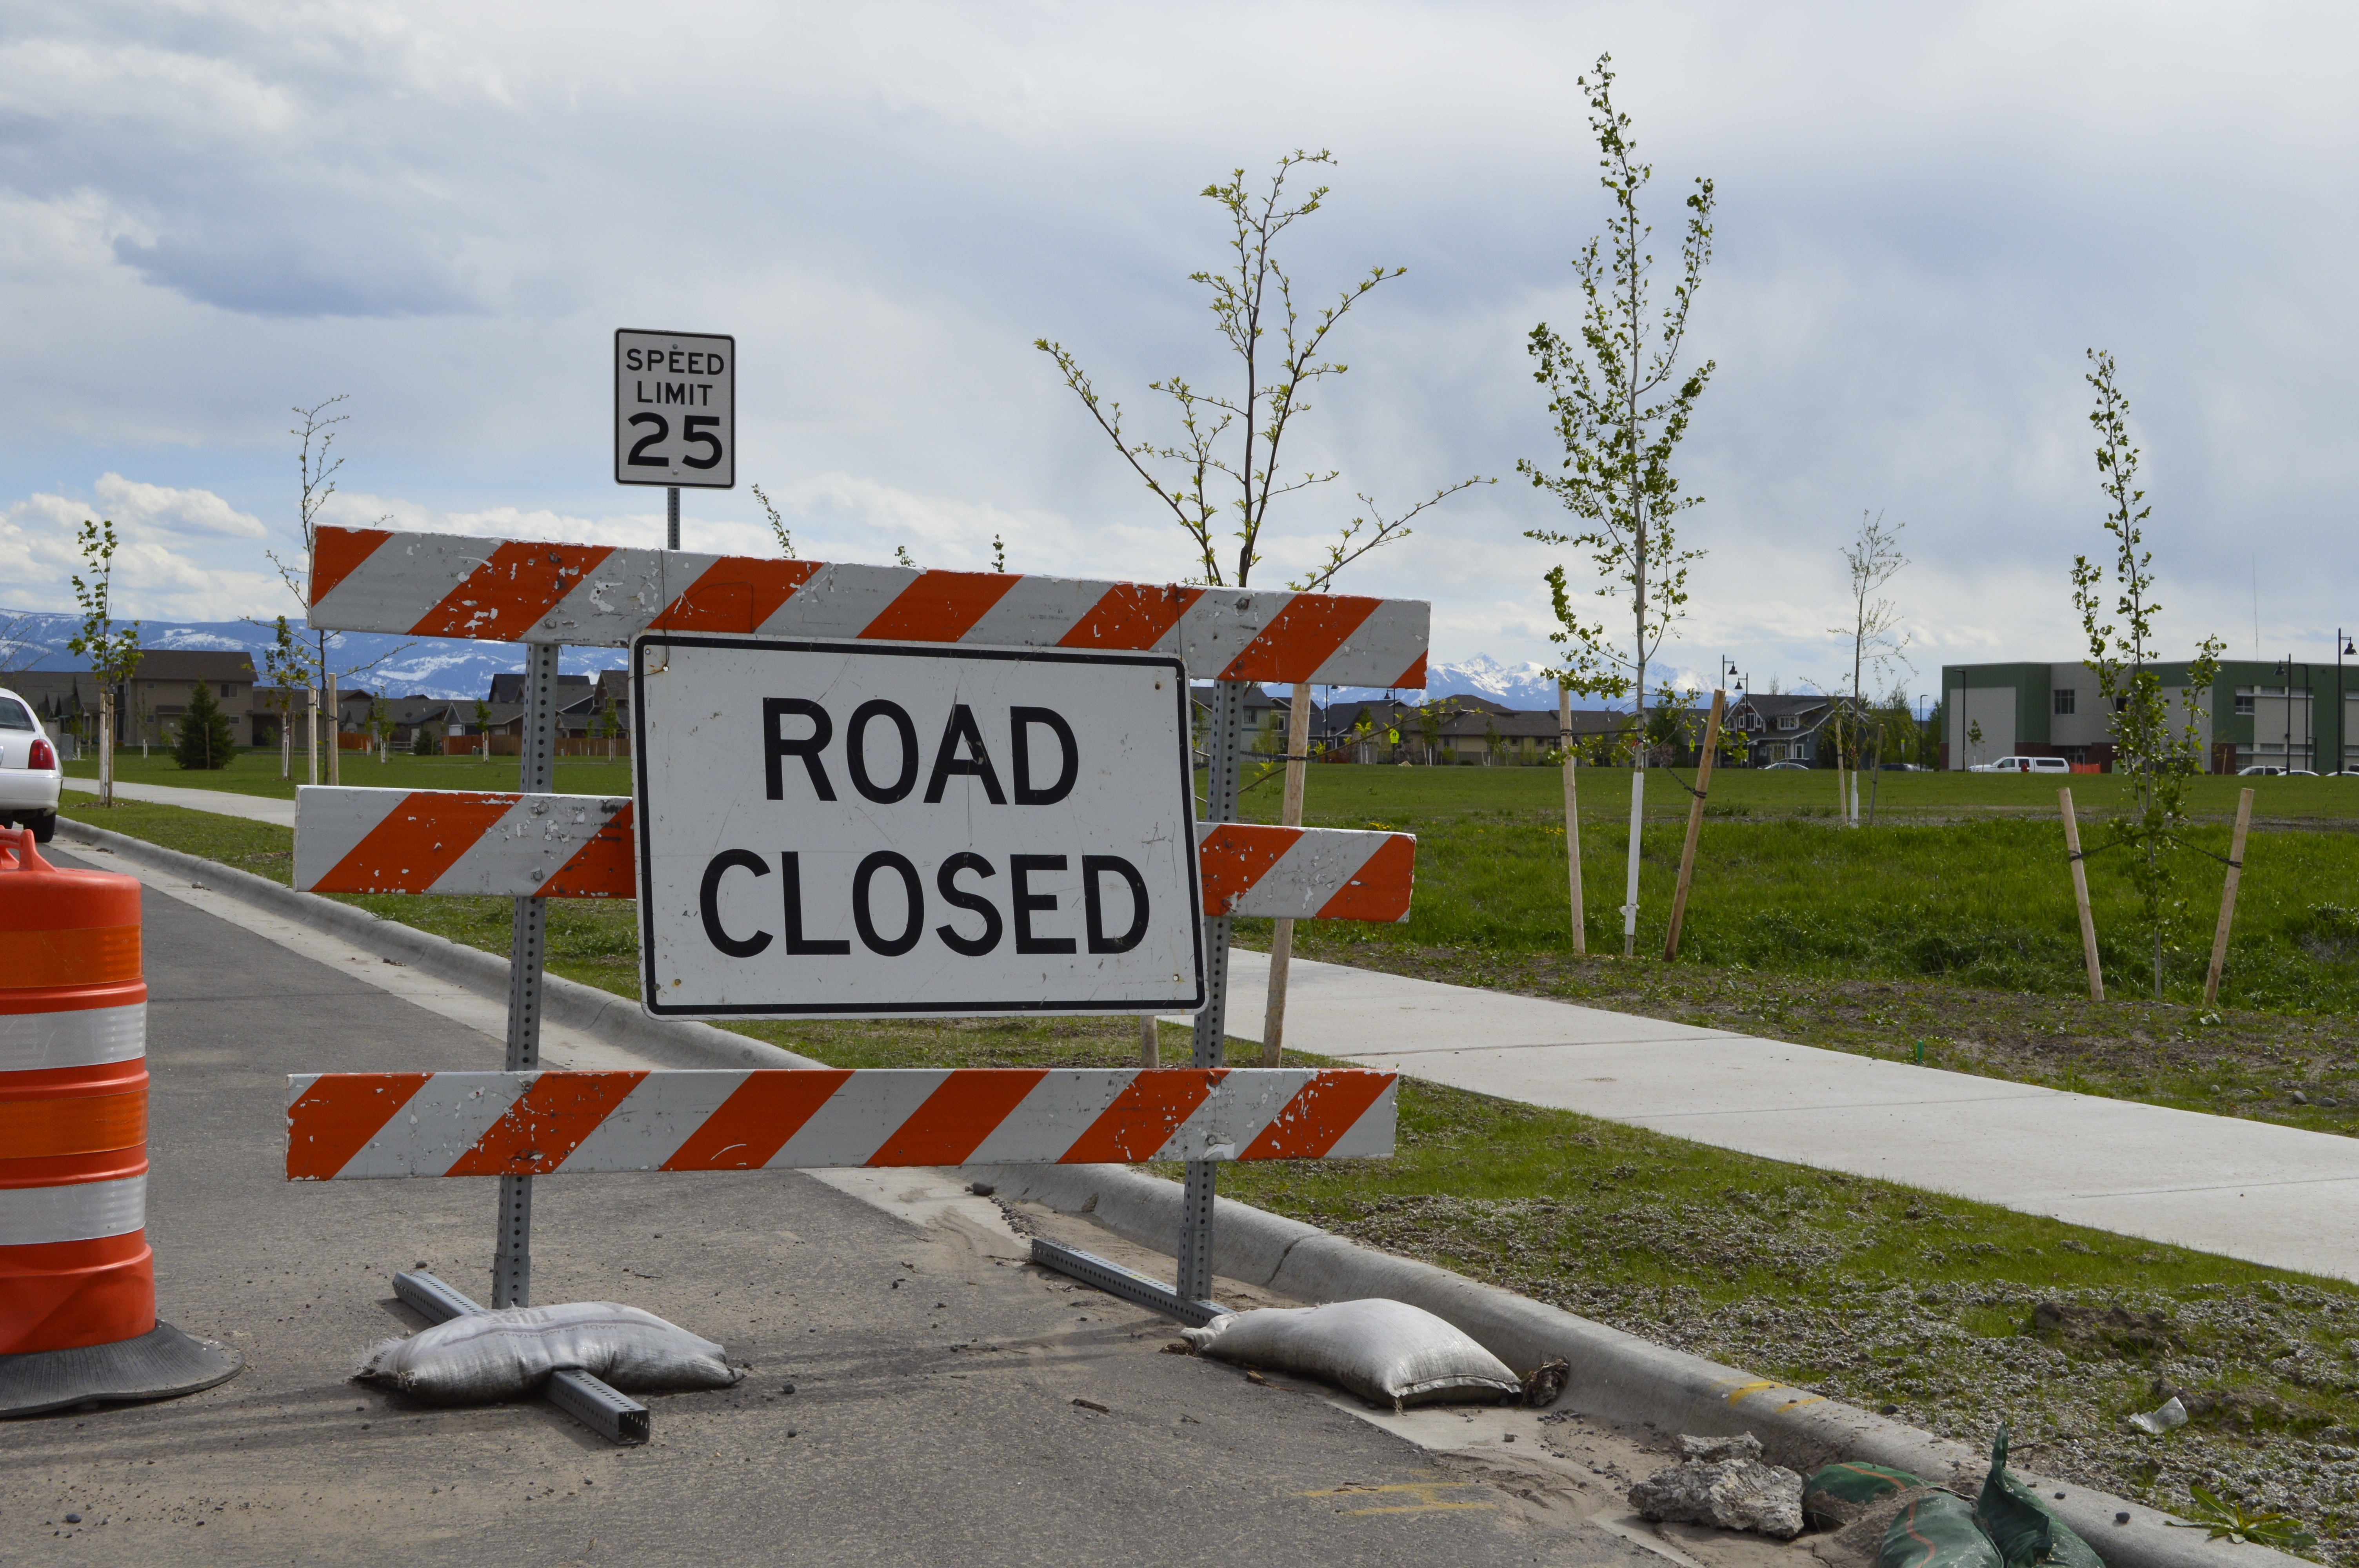
road, traffic, sidewalk, highway, bicycle, city, urban, advertising, transportation, transport, sign, construction, signage, stadium, infrastructure, safety, detour, traffic sign, bike lane, road closed, sidewalk closed, residential area